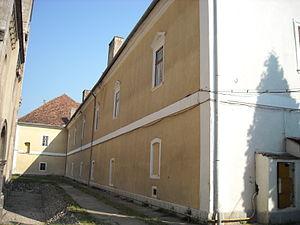
Alba Iulia est une ville de Roumanie située en Transylvanie, dans le județ d'Alba dont elle est le chef-lieu. Elle était la capitale historique, politique et religieuse de la Principauté de Transylvanie.